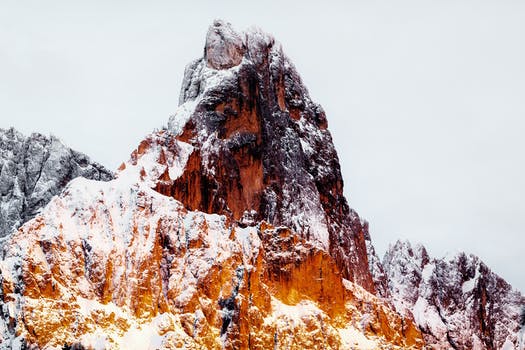
Label: No Watermark